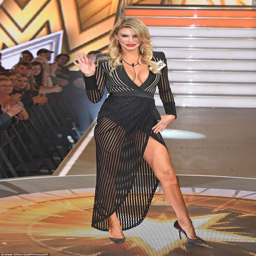
looked utterly glamorous in a plunging dress and had a fiery attitude to match - claiming that she was